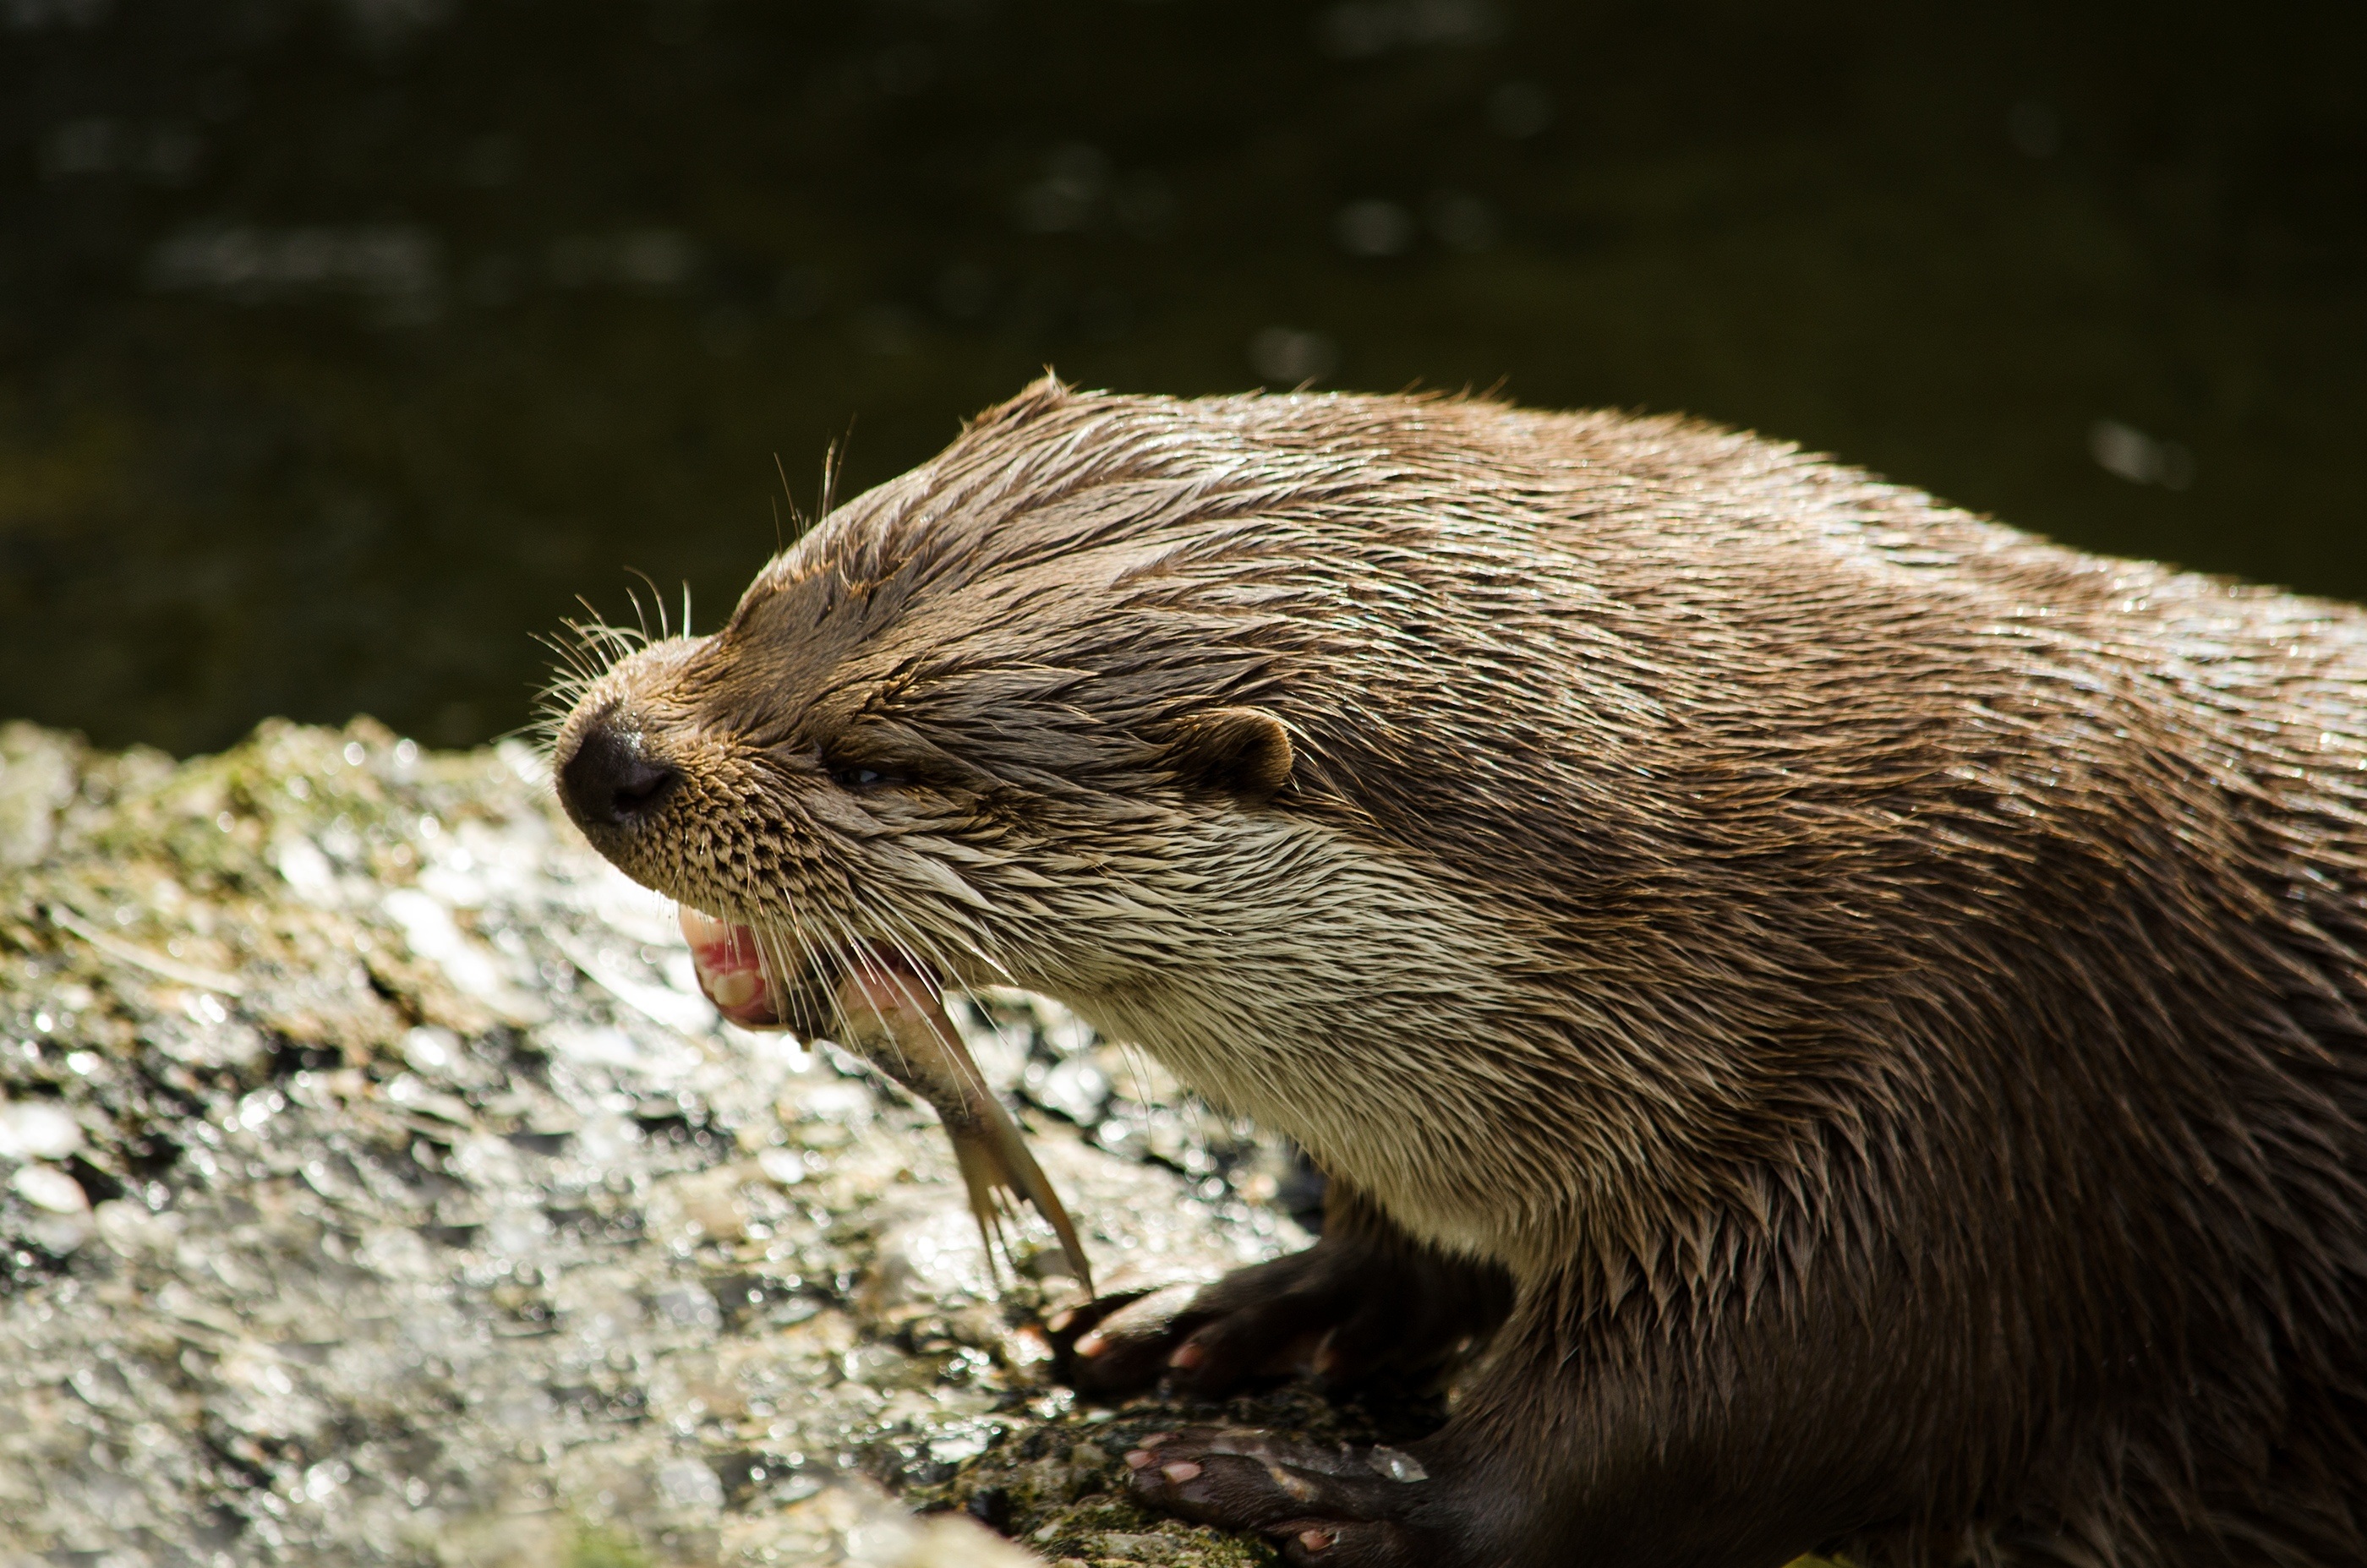
wildlife, mammal, eat, rodent, fauna, wild animal, whiskers, vertebrate, otter, marmot, mustelidae